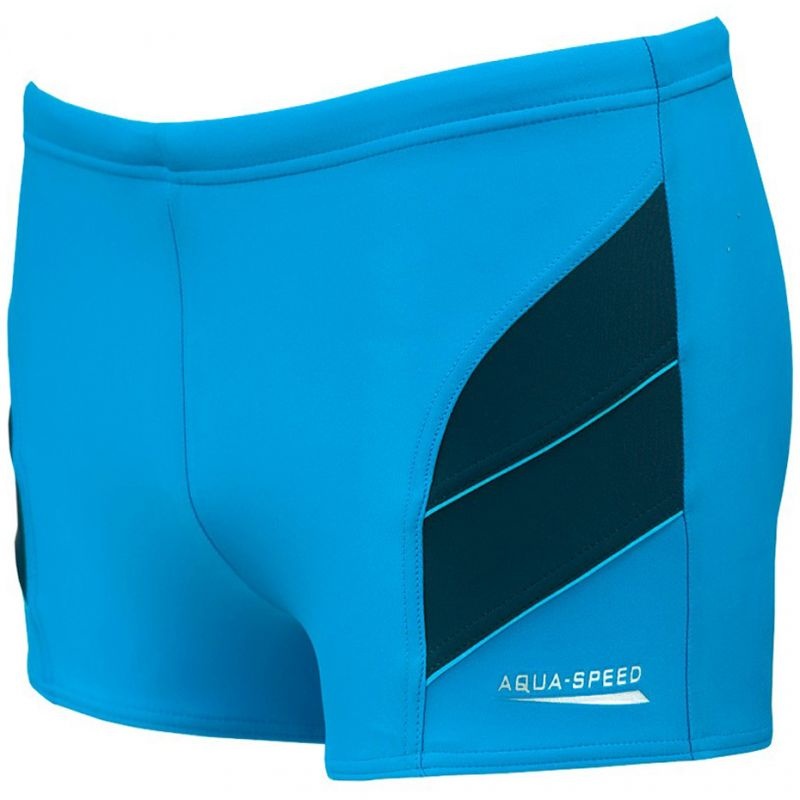
Swimming shorts Aqua-Speed Andy JR 24 349
SHORTS AQUA-SPEED ANDY blue-navy 24 349 Features: AQUA-SPEED Andy stretch children's shorts. Made from a material with high chlorine and solar radiation resistance. Close-fitting, ensure comfort. Classic quality and workmanship. Material Malaga: 80% Polyamide, 20% Spandex
Brand: Aqua Speed
Category: Sporting Goods > Outdoor Recreation > Boating & Water Sports > Swimming